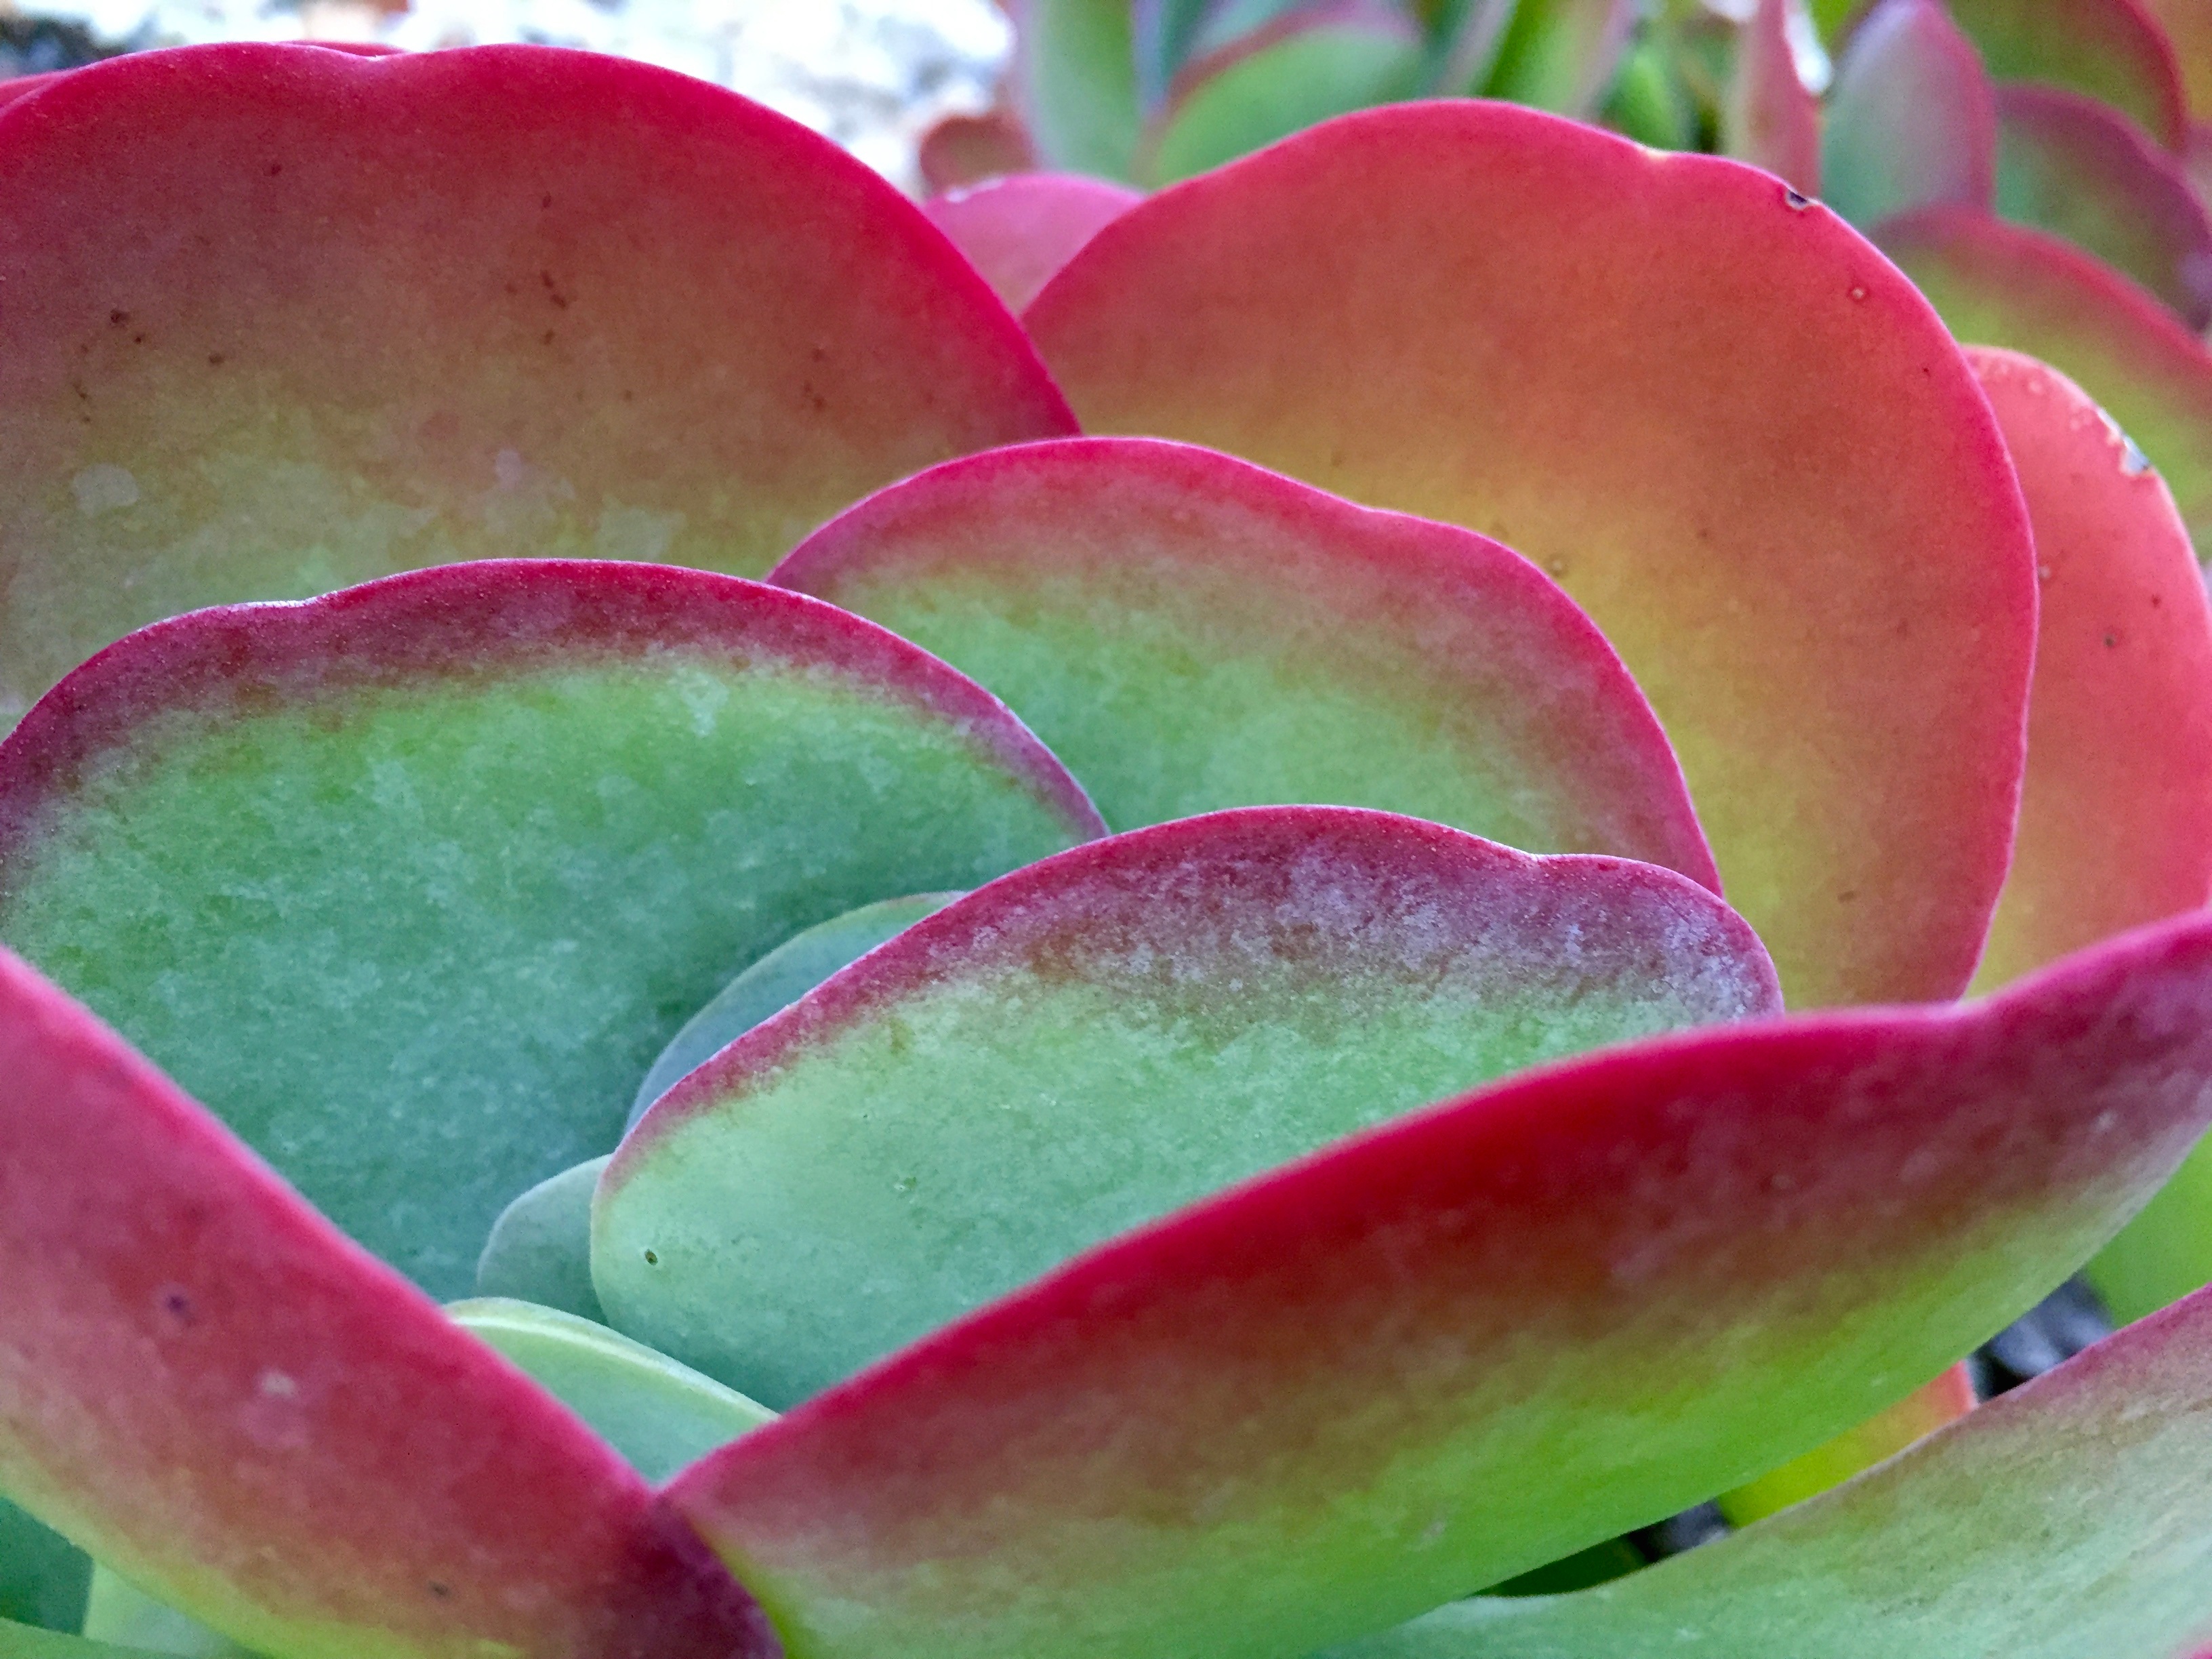
plant, fruit, flower, petal, food, produce, pink, flowering plant, land plant